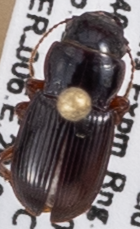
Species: Cratacanthus dubius
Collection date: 2019-08-28
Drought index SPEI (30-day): -1.69
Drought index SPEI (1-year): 0.39
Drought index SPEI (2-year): -0.24